Barrington Civic Center Historic District

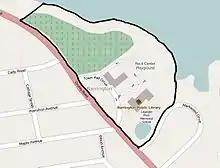
Outline of the Barrington Civic Center boundary

Located in Barrington, Rhode Island on County Road, the Barrington Civic Center Historic District includes the Barrington Town Hall, the Peck School, sports field and tennis court, Wood's pond and Prince's Hill Cemetery. The cemetery dates to the early 18th century, with stones dating from 1728. Bicknell's "A History of Barrington, Rhode Island" notes under April 7, 1886, that the town voted and approved an appropriation of $2000 for the land to build a town hall. The town hall was completed in 1888 and was originally used as the town's government offices, library and school. In 1917, the high school students transferred to the newly completed and adjacent Peck School.